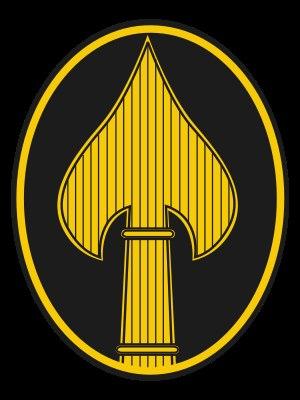
Anton Dostler était un Général de l'Infanterie allemande de la Wehrmacht lors de la Seconde Guerre mondiale.